EKO Cobra

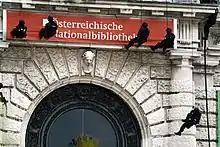
Officers of the EKO Cobra rope down a building

Upon successful completion of the tests the recruits attend 6 months of specialized training which includes marksmanship, tactical training, sports, driver courses, abseiling/rappelling, hand-to-hand combat, language classes, etc. Besides the courses taught in the basic training, further specialization is possible in fields, such as parachuting, diving, explosives, or sniping.